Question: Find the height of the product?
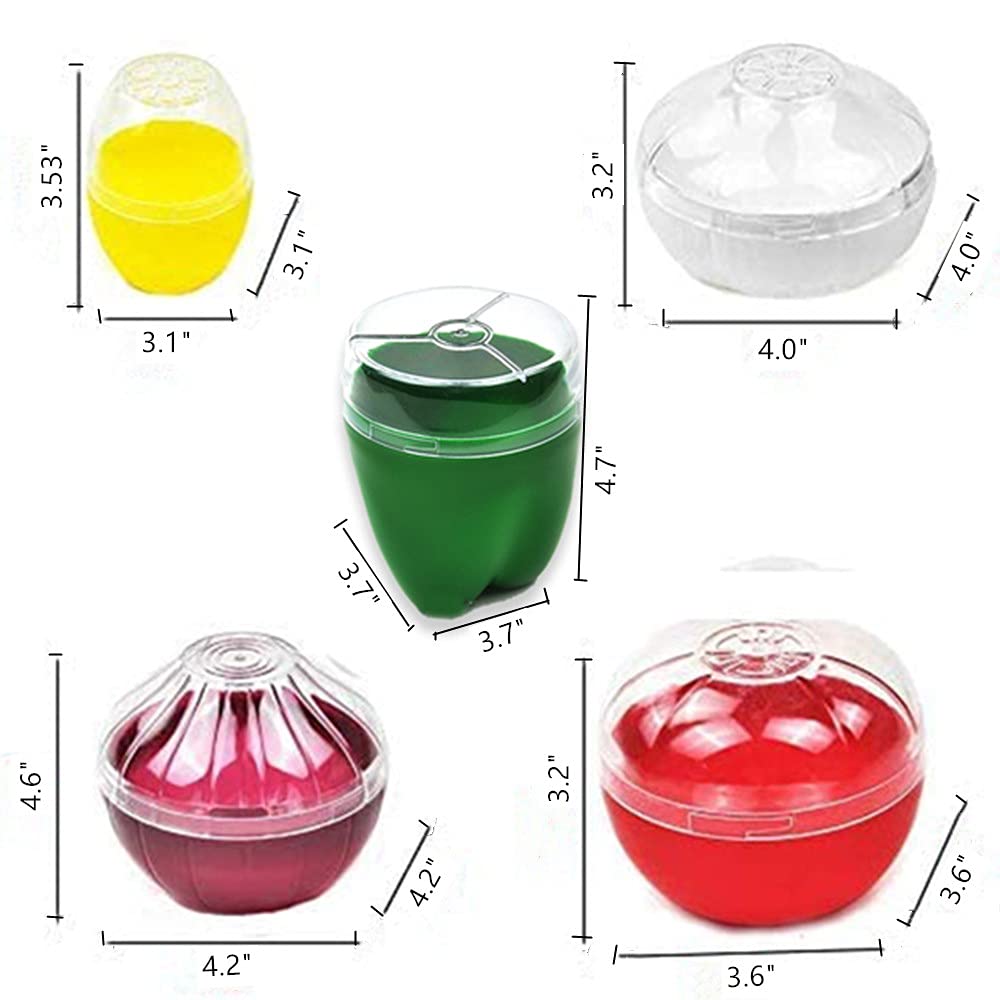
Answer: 4.6 inch